Celtic Revival

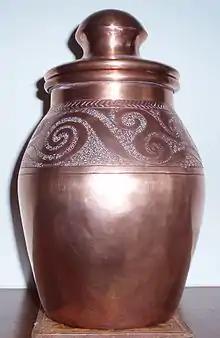
Modern copper jar with a Celtic motif.

The "plastic style" of early Celtic art was one of the elements feeding into Art Nouveau decorative style, very consciously so in the work of designers like the Manxman Archibald Knox, who did much work for Liberty & Co., especially for his Tudric and Cymric ranges of metalwork, respectively in pewter and silver or gold. Many of the most extravagant examples of the plastic style come from the modern Czech Lands and influenced the Czech Art Nouveau designer and artist Alphonse Mucha (Mucha, in turn, influenced the Irish-American O'Shaughnessy, who had attended a series of Mucha's lectures in Chicago).